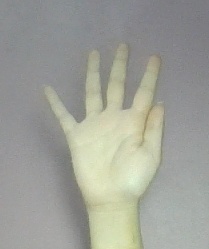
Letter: sheen